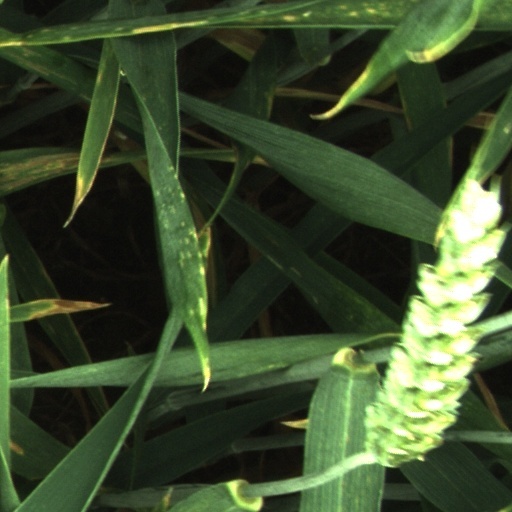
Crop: wheat